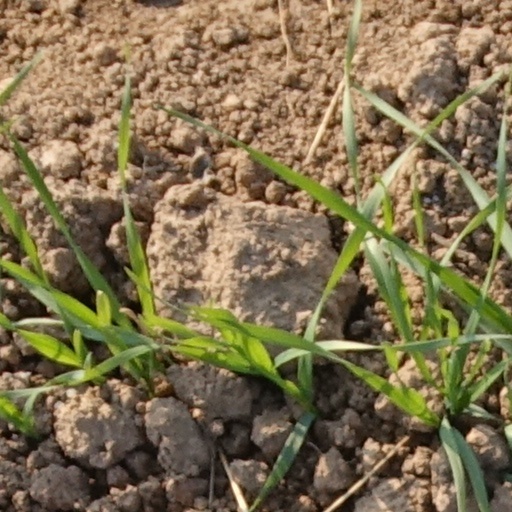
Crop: wheat